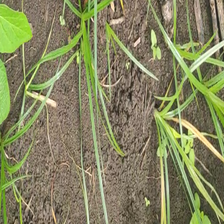
Weed species: Lavhala_(Cyperus_Rotundus)